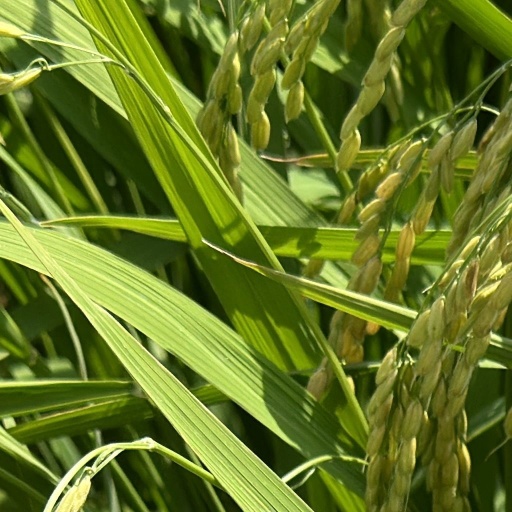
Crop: rice